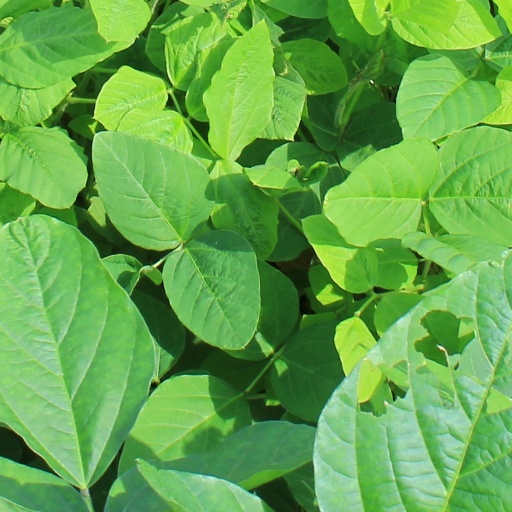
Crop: soybean